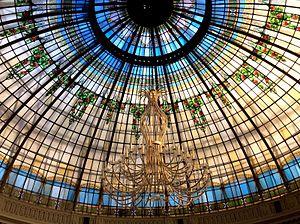
Mauméjean est la signature en nom collectif de maîtres-verriers et mosaïstes, dont les activités se déroulent, dans leurs ateliers, sur trois générations.